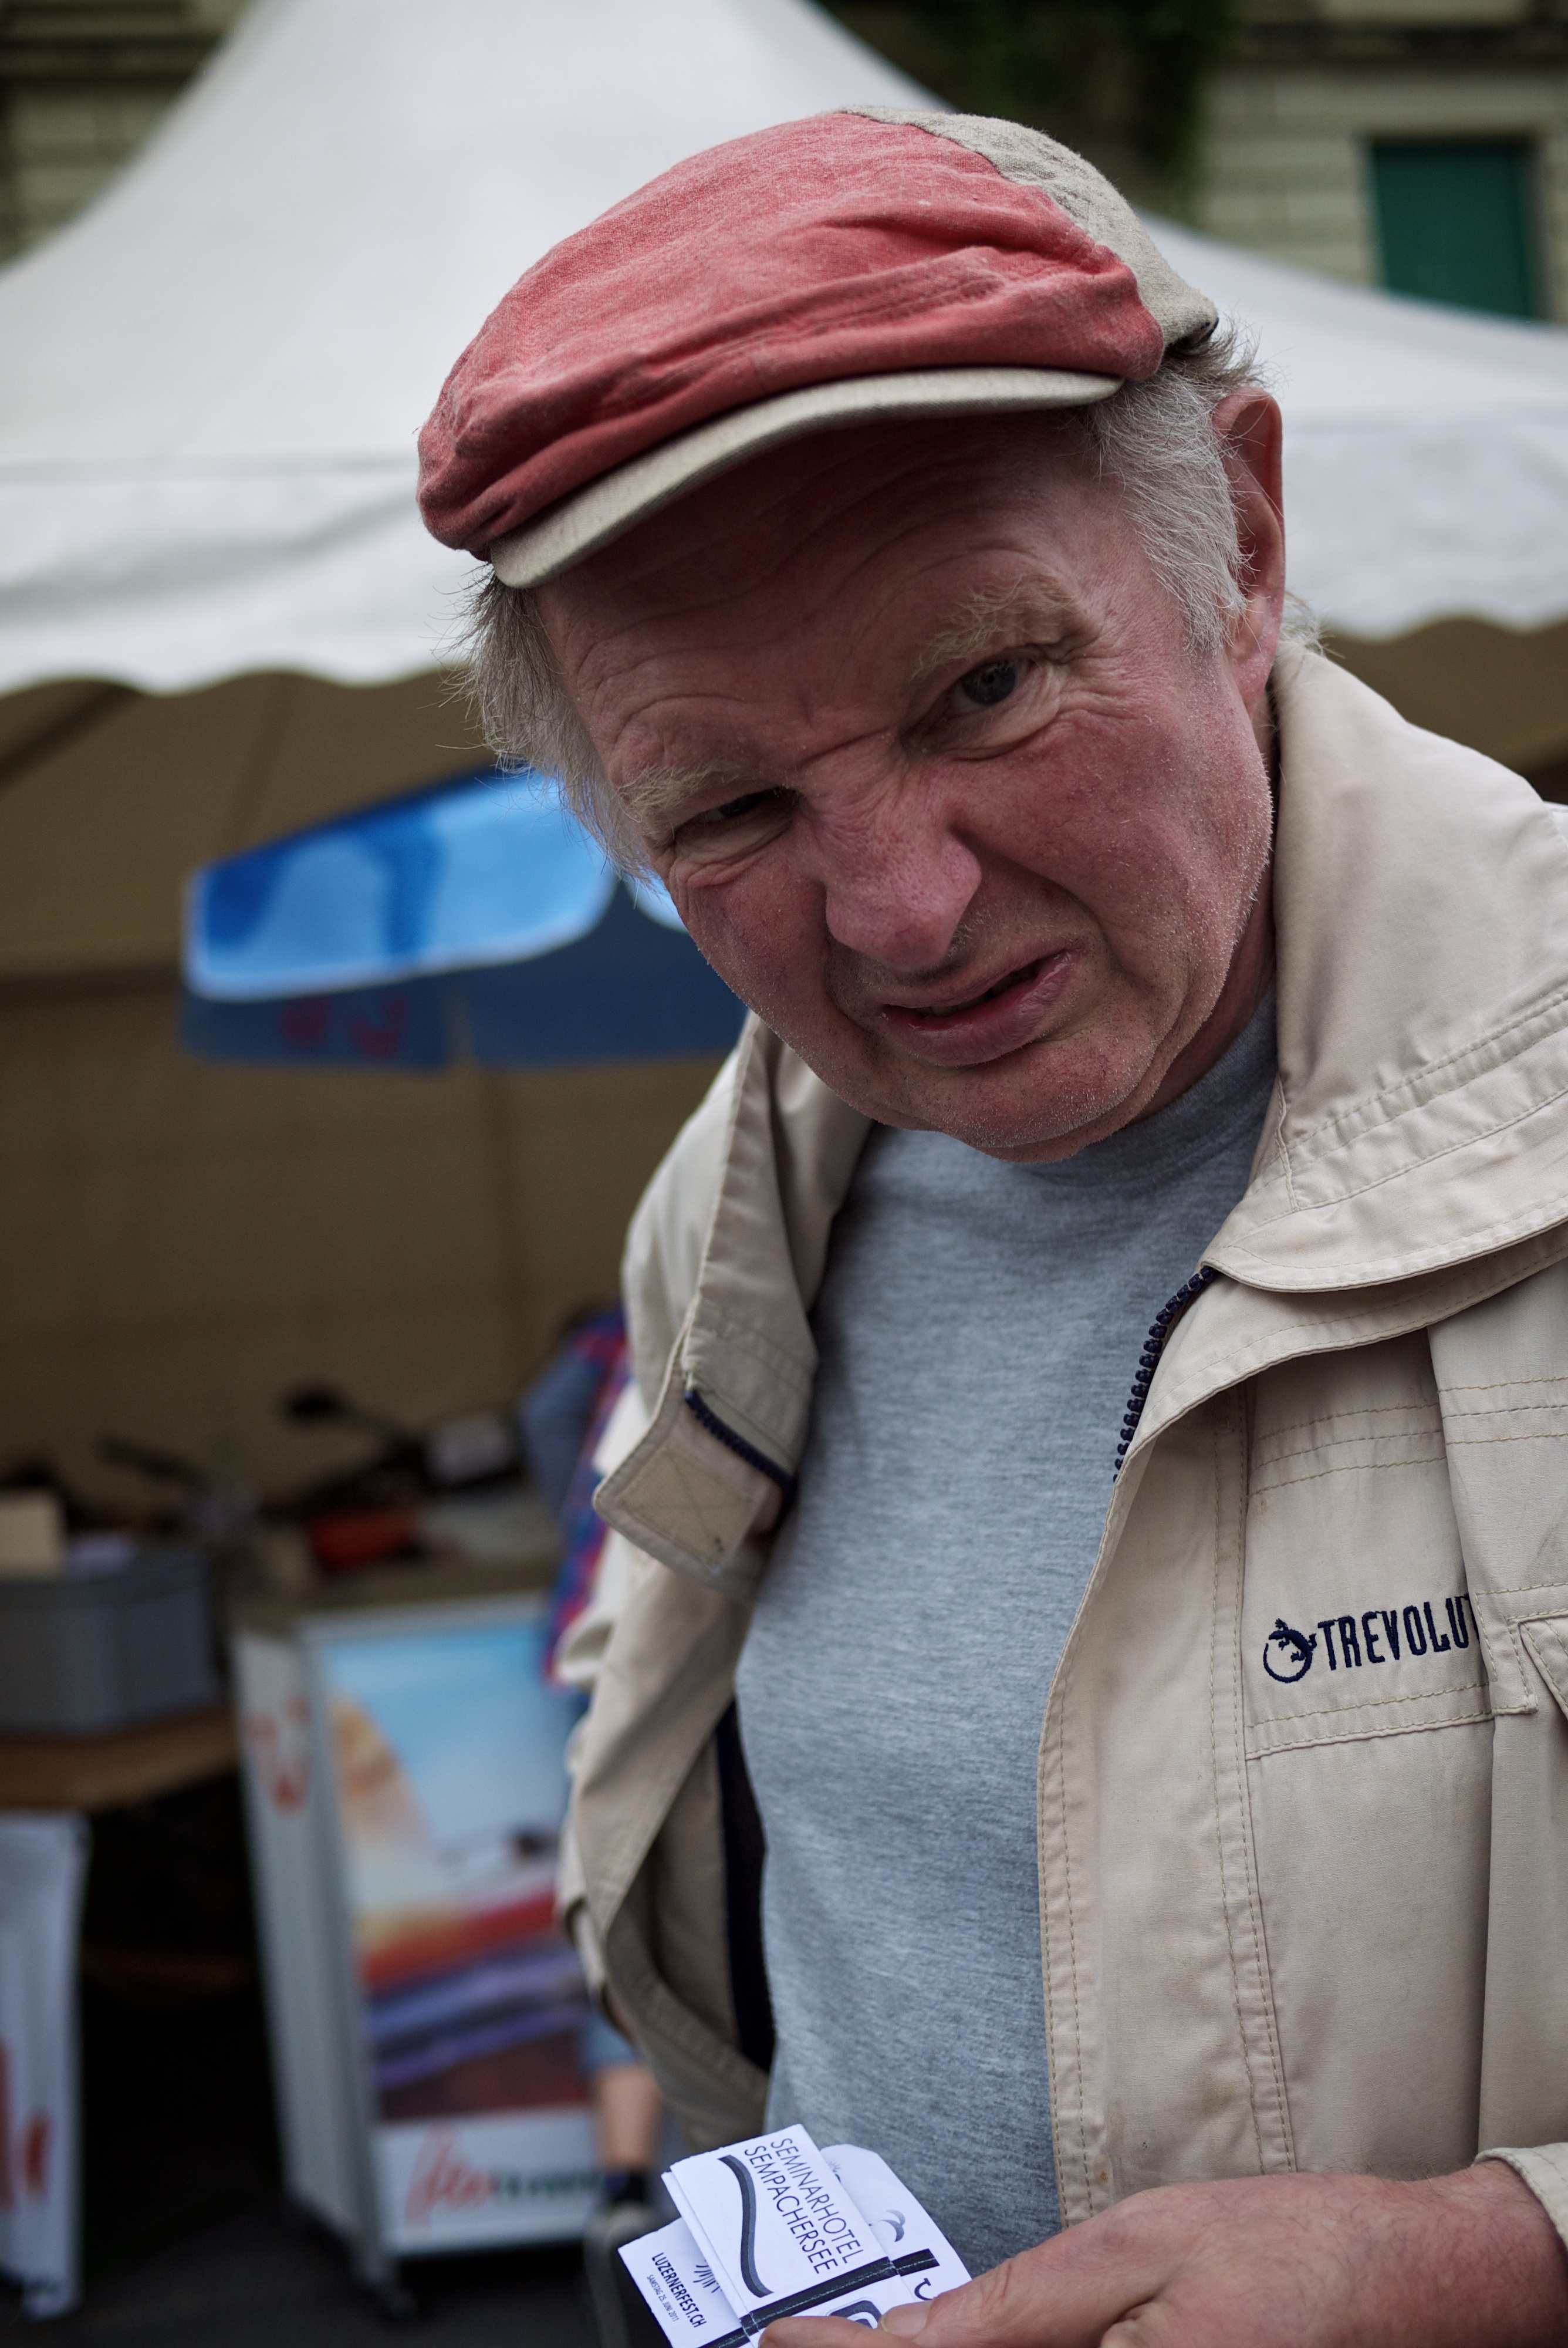
man, person, people, white, street, photography, ebook, male, portrait, spring, training, black, senior citizen, streetphotography, flickr, thomas, video, glasses, head, olympus, omd, fuji, leica, monochrom, leuthard, hcb, thomasleuthard, streettogs, grandparent